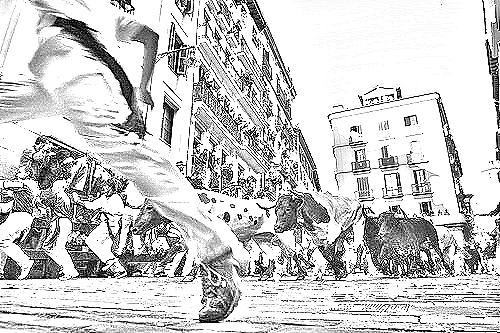
Portrait style: Sketch Portrait